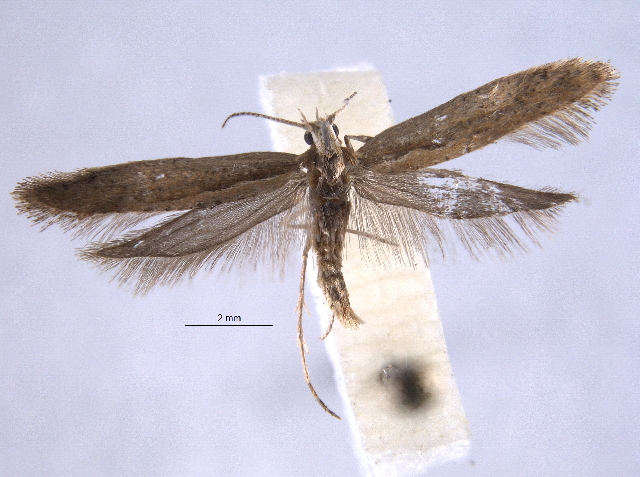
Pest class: diamondback_moth